Calixtlahuaca

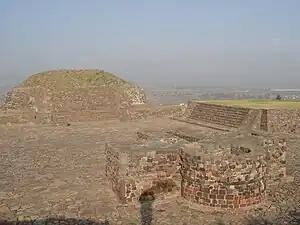
Monument 4, Cross Altar or Tzompantli

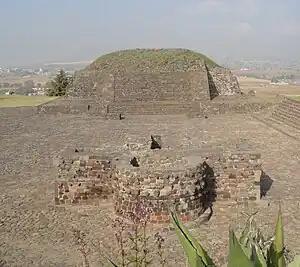
East-West Orientation between the Tzompantli and Monument 4

Quetzalcoatl Temple probably dedicated to Ehécatl. Mesoamerican round buildings, are generally related Ehécatl. The circle is a perfect geometric figure, has no beginning or end, therefore infinite, as the gods.